2022 Winter Olympics

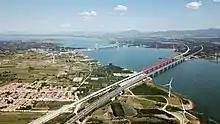
G6 Beijing–Lhasa Expressway and Beijing–Zhangjiakou intercity railway connect Beijing with Zhangjiakou.

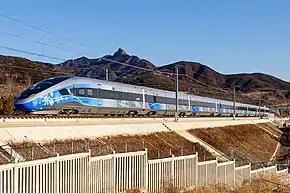
CR400BF-C-5162 had been converted to a dedicated train for the Winter Olympics.

The new Beijing–Zhangjiakou intercity railway opened in late 2019, starting from Beijing North railway station and ending at Zhangjiakou railway station. It was built for speeds of up to ; with this new road system, the travel time from Beijing to Zhangjiakou was decreased to around 50 minutes. A dedicated train for the Winter Olympics began to run on this line in January 2022, featuring a mobile television studio that supports live broadcast on the train.